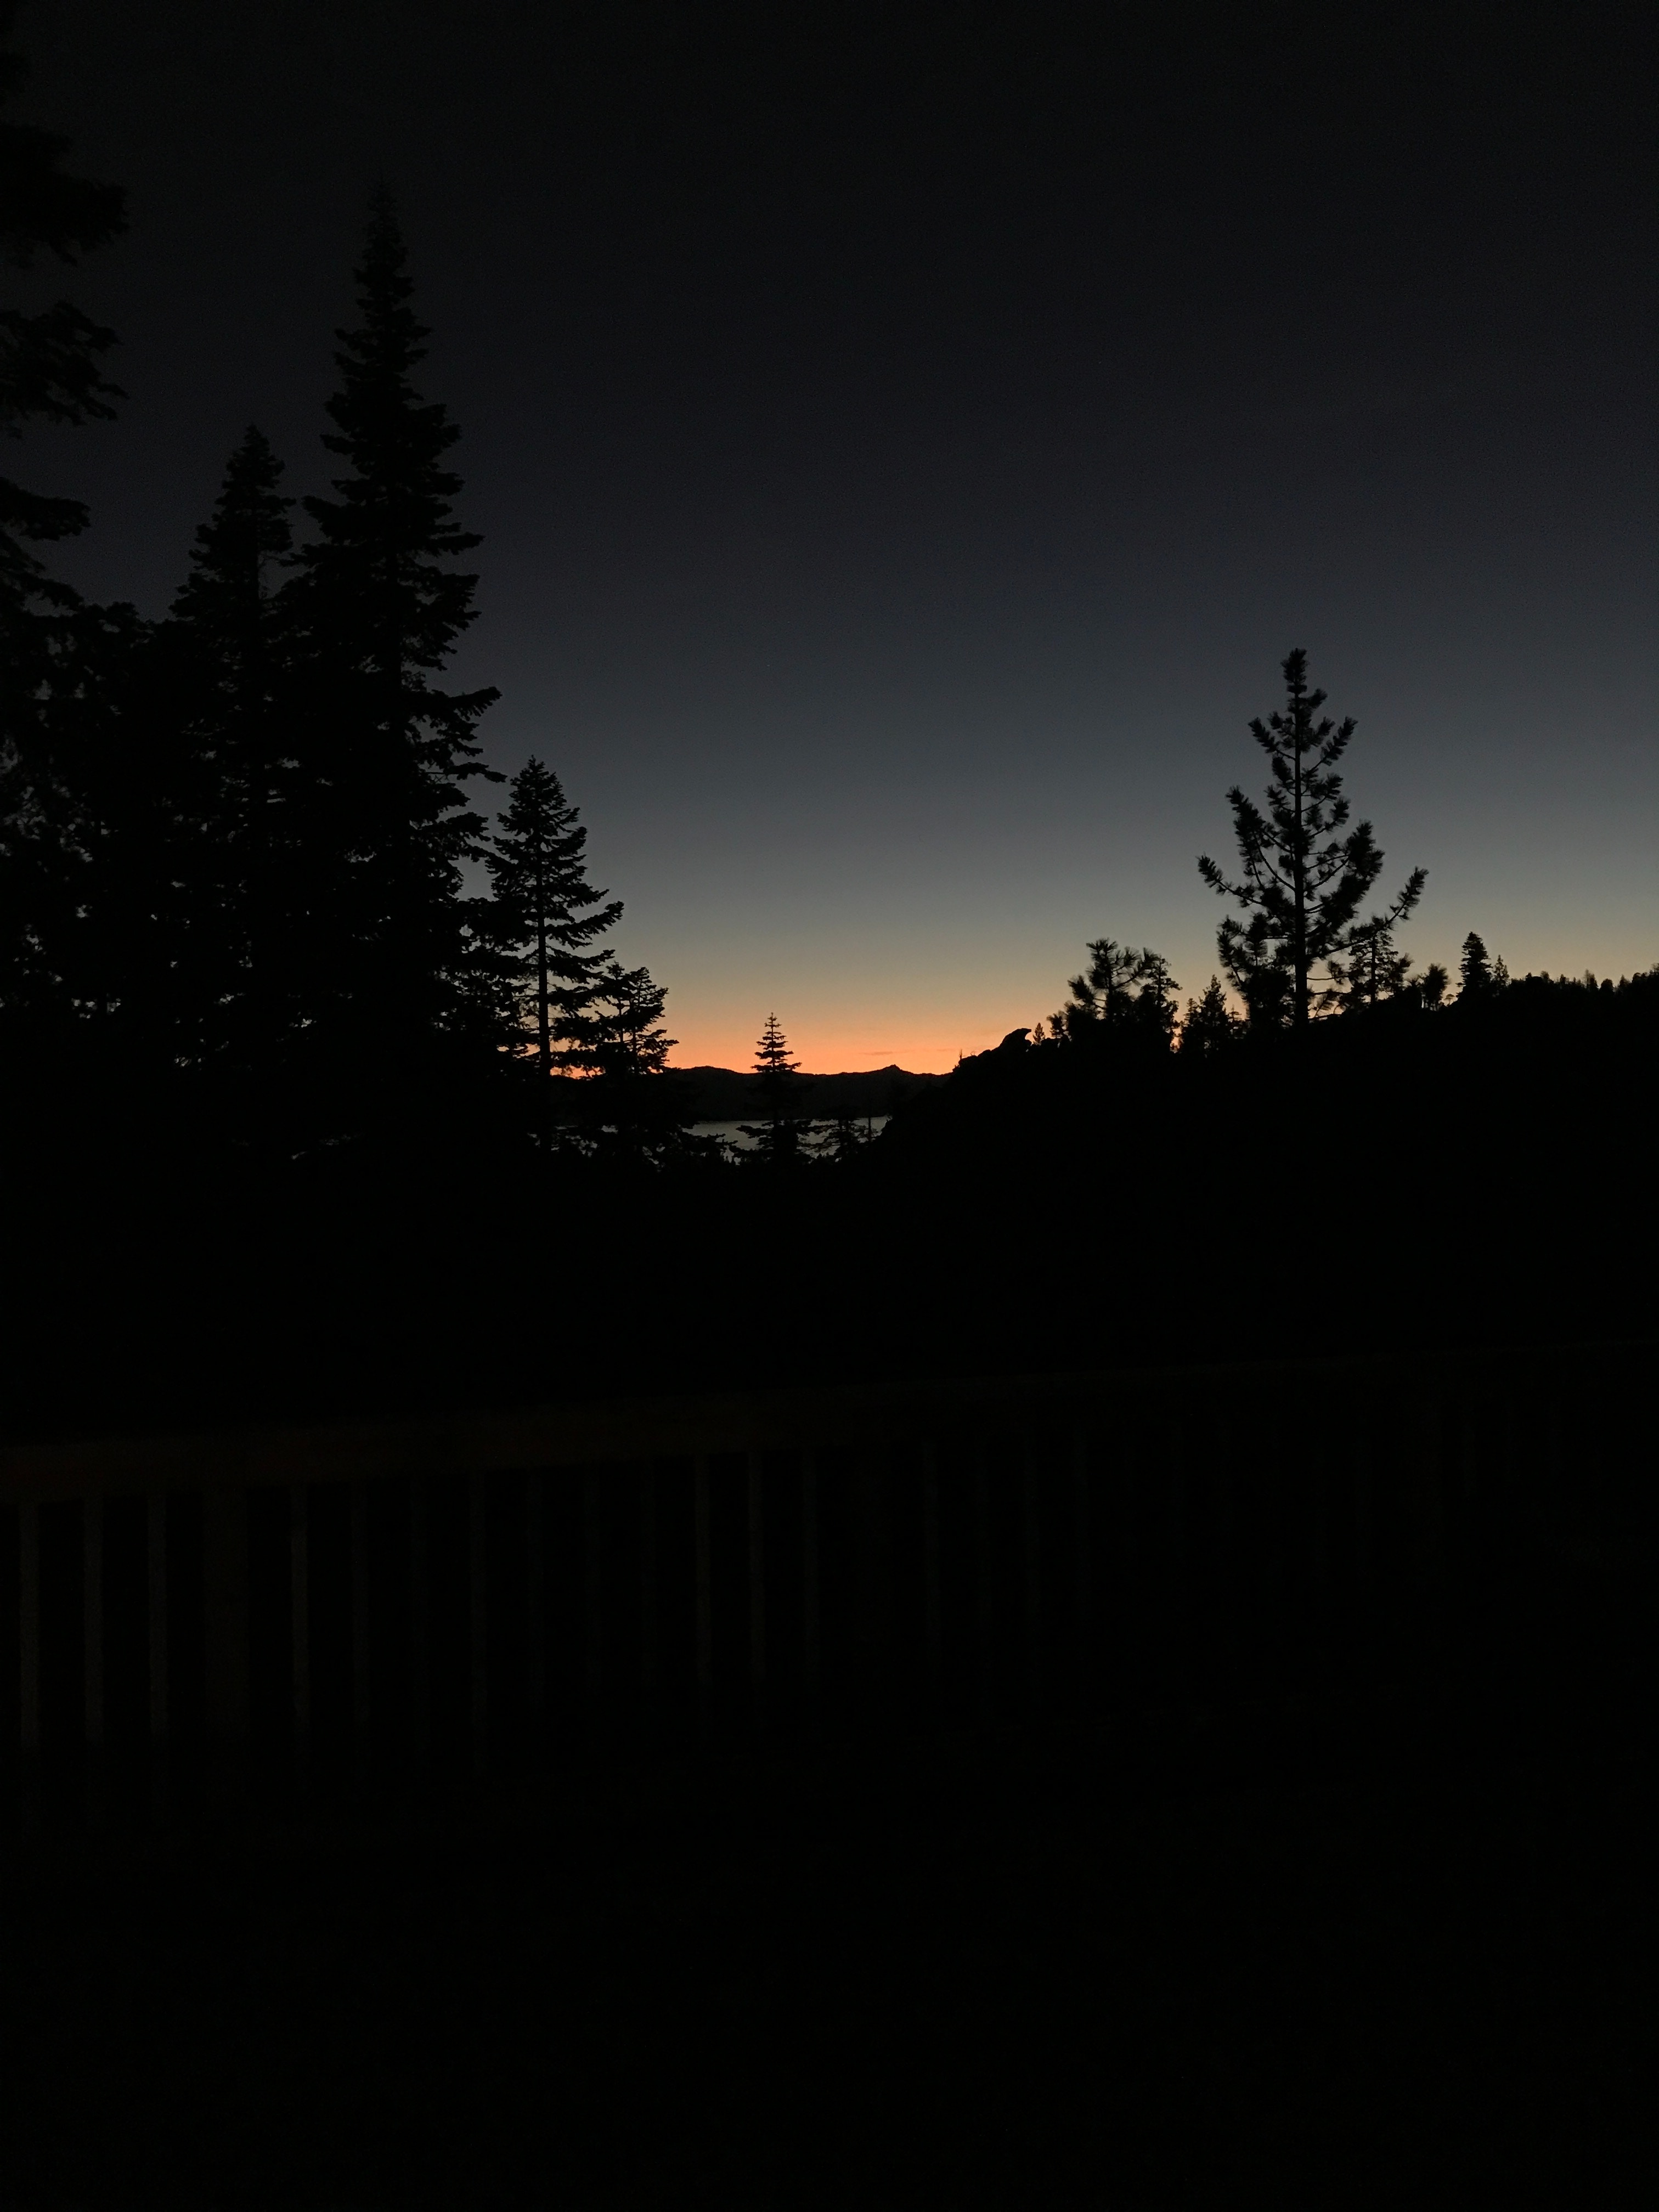
landscape, tree, nature, horizon, silhouette, cloud, black and white, sky, sunrise, sunset, night, morning, dawn, atmosphere, dusk, evening, darkness, black, cool image, cool photo, midnight, phenomenon, astronomical object, atmosphere of earth, computer wallpaper